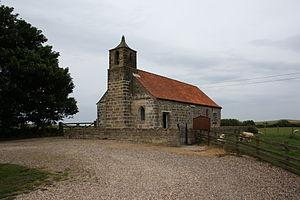
Speeton est un village dans la paroisse civile de Reighton, dans le Yorkshire du Nord, en Angleterre. Il se trouve au bord des falaises côtières à mi chemi entre Filey et Bridlington.